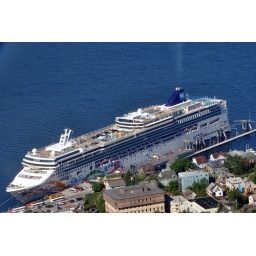
View through the window of a DeHavilland Beaver floatplane flying over Ketchikan, Alaska.